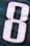
Number: 8